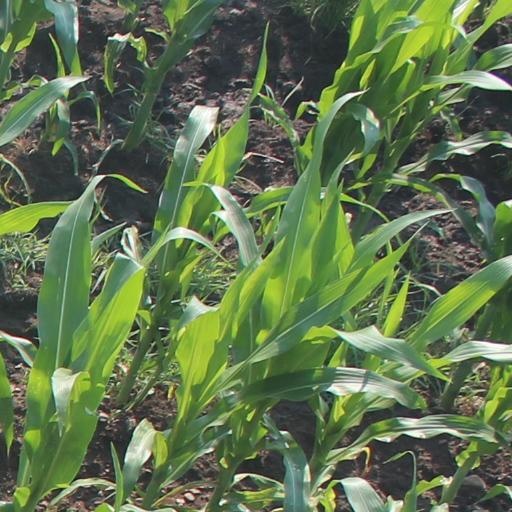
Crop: maize; corn